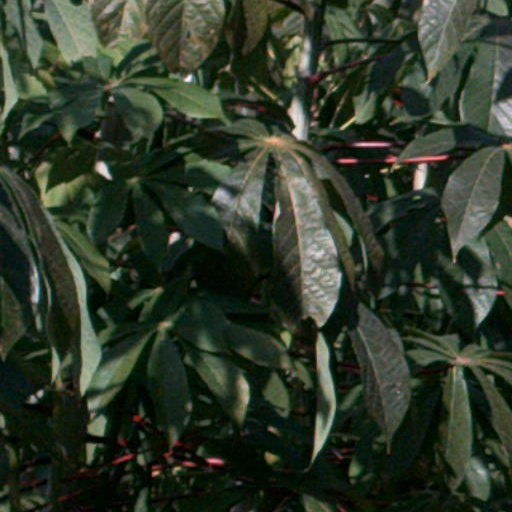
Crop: cassava